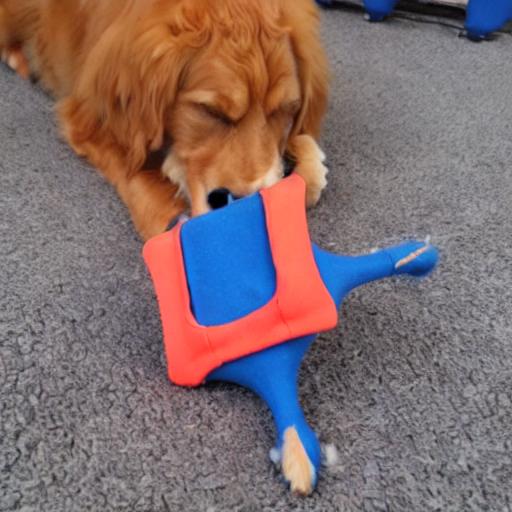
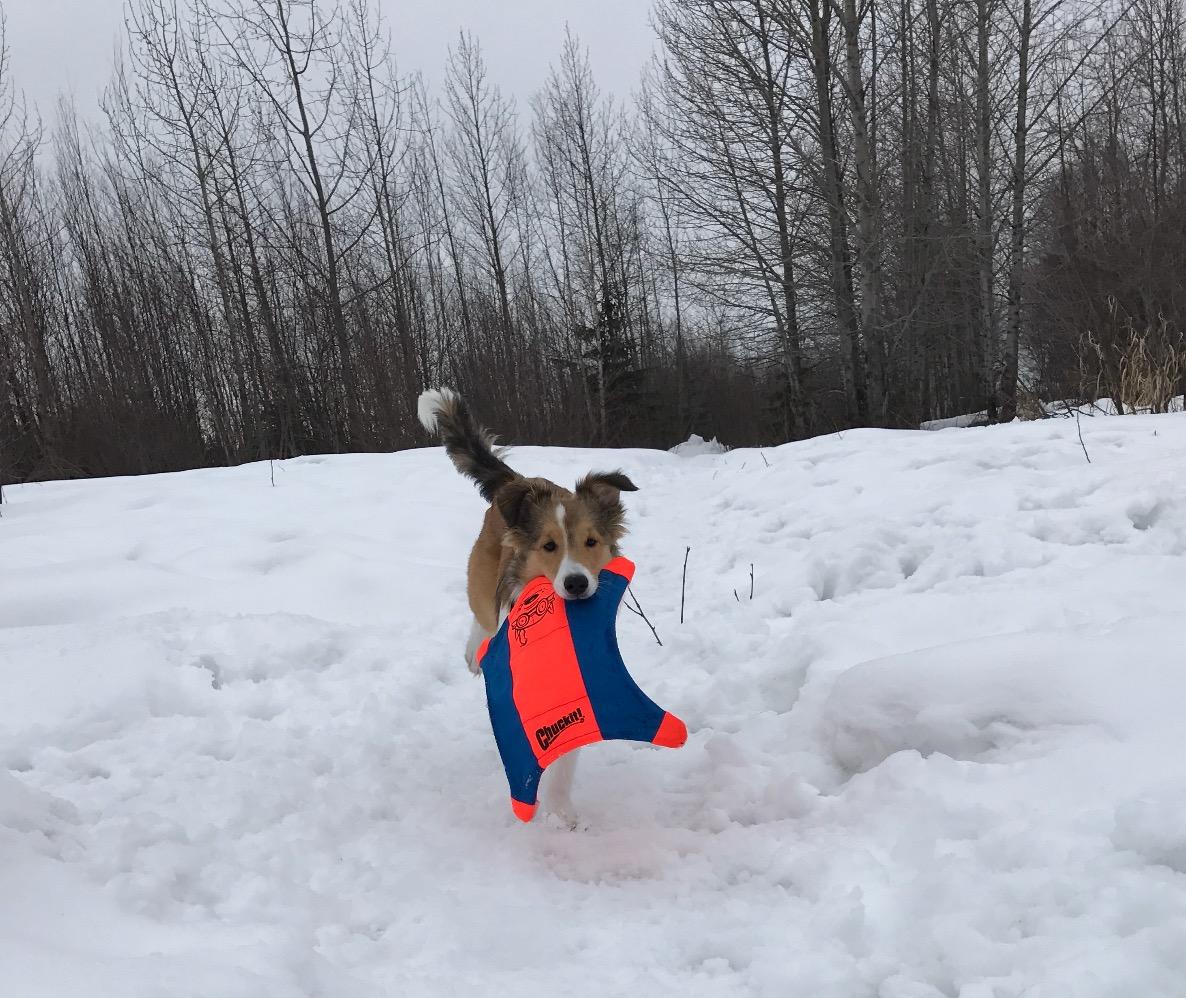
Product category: items_toy
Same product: no